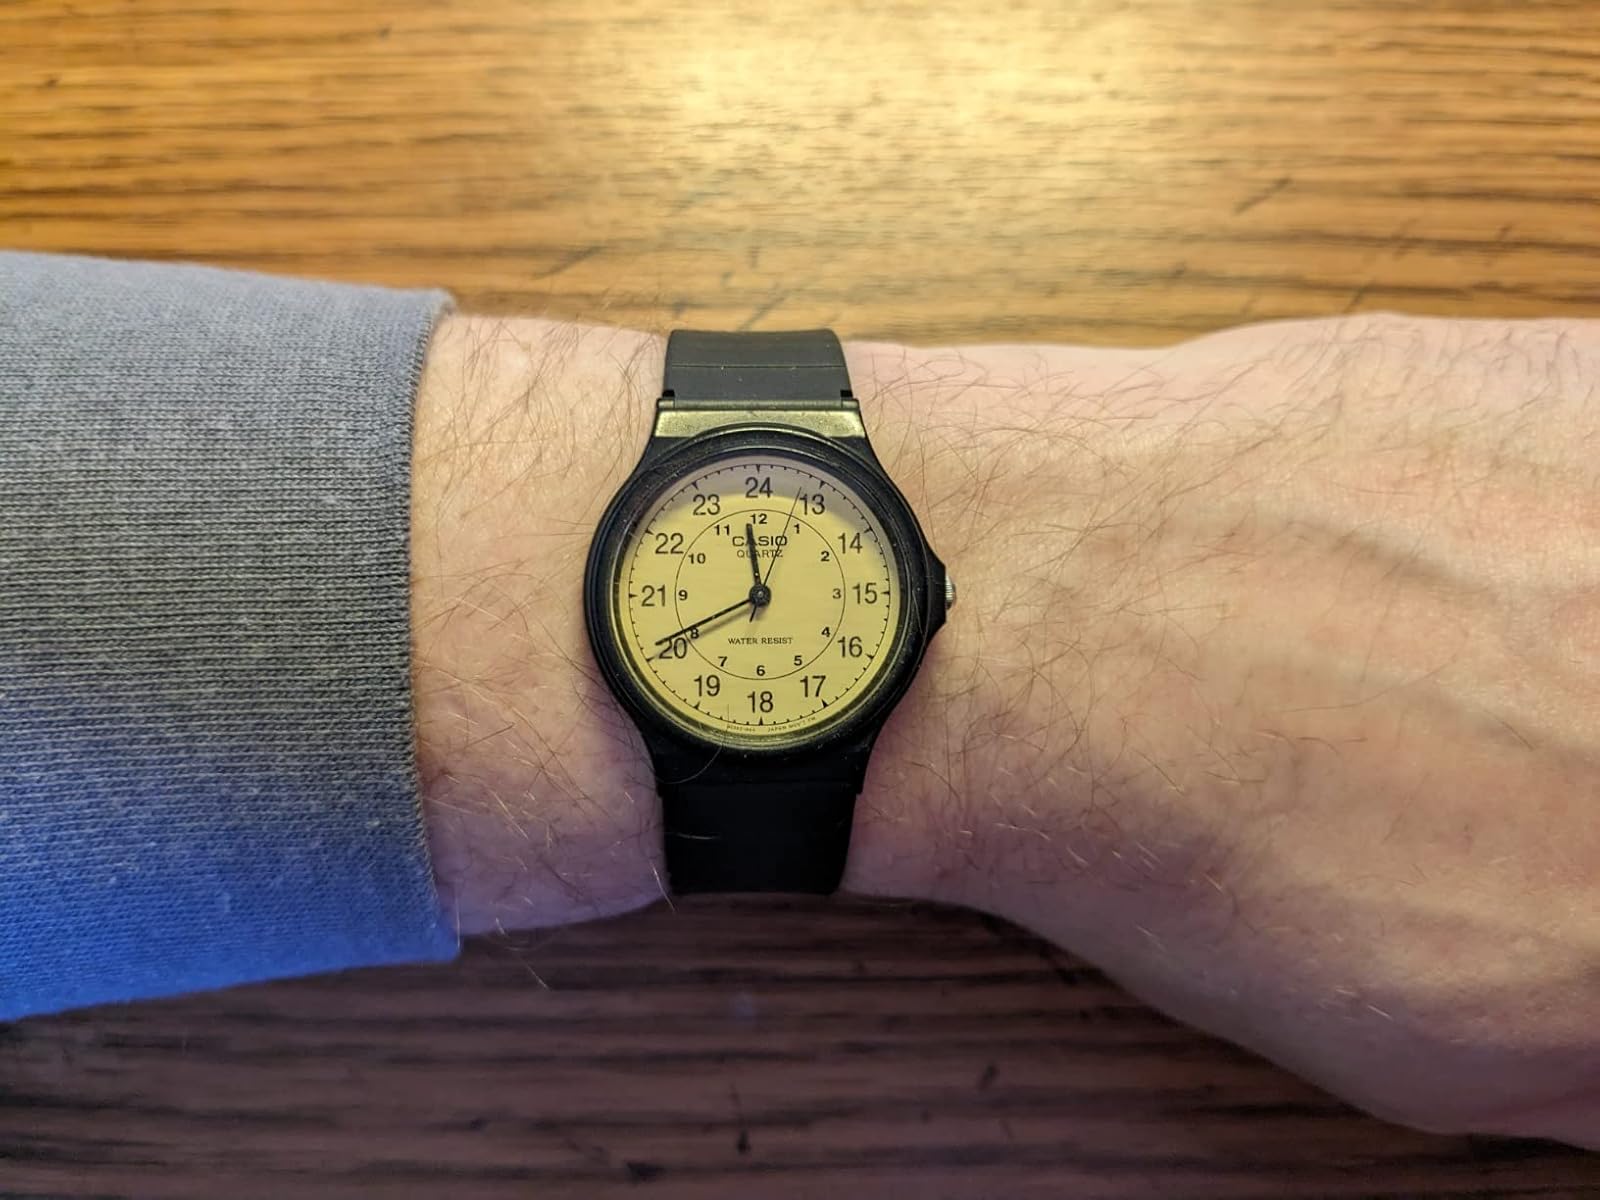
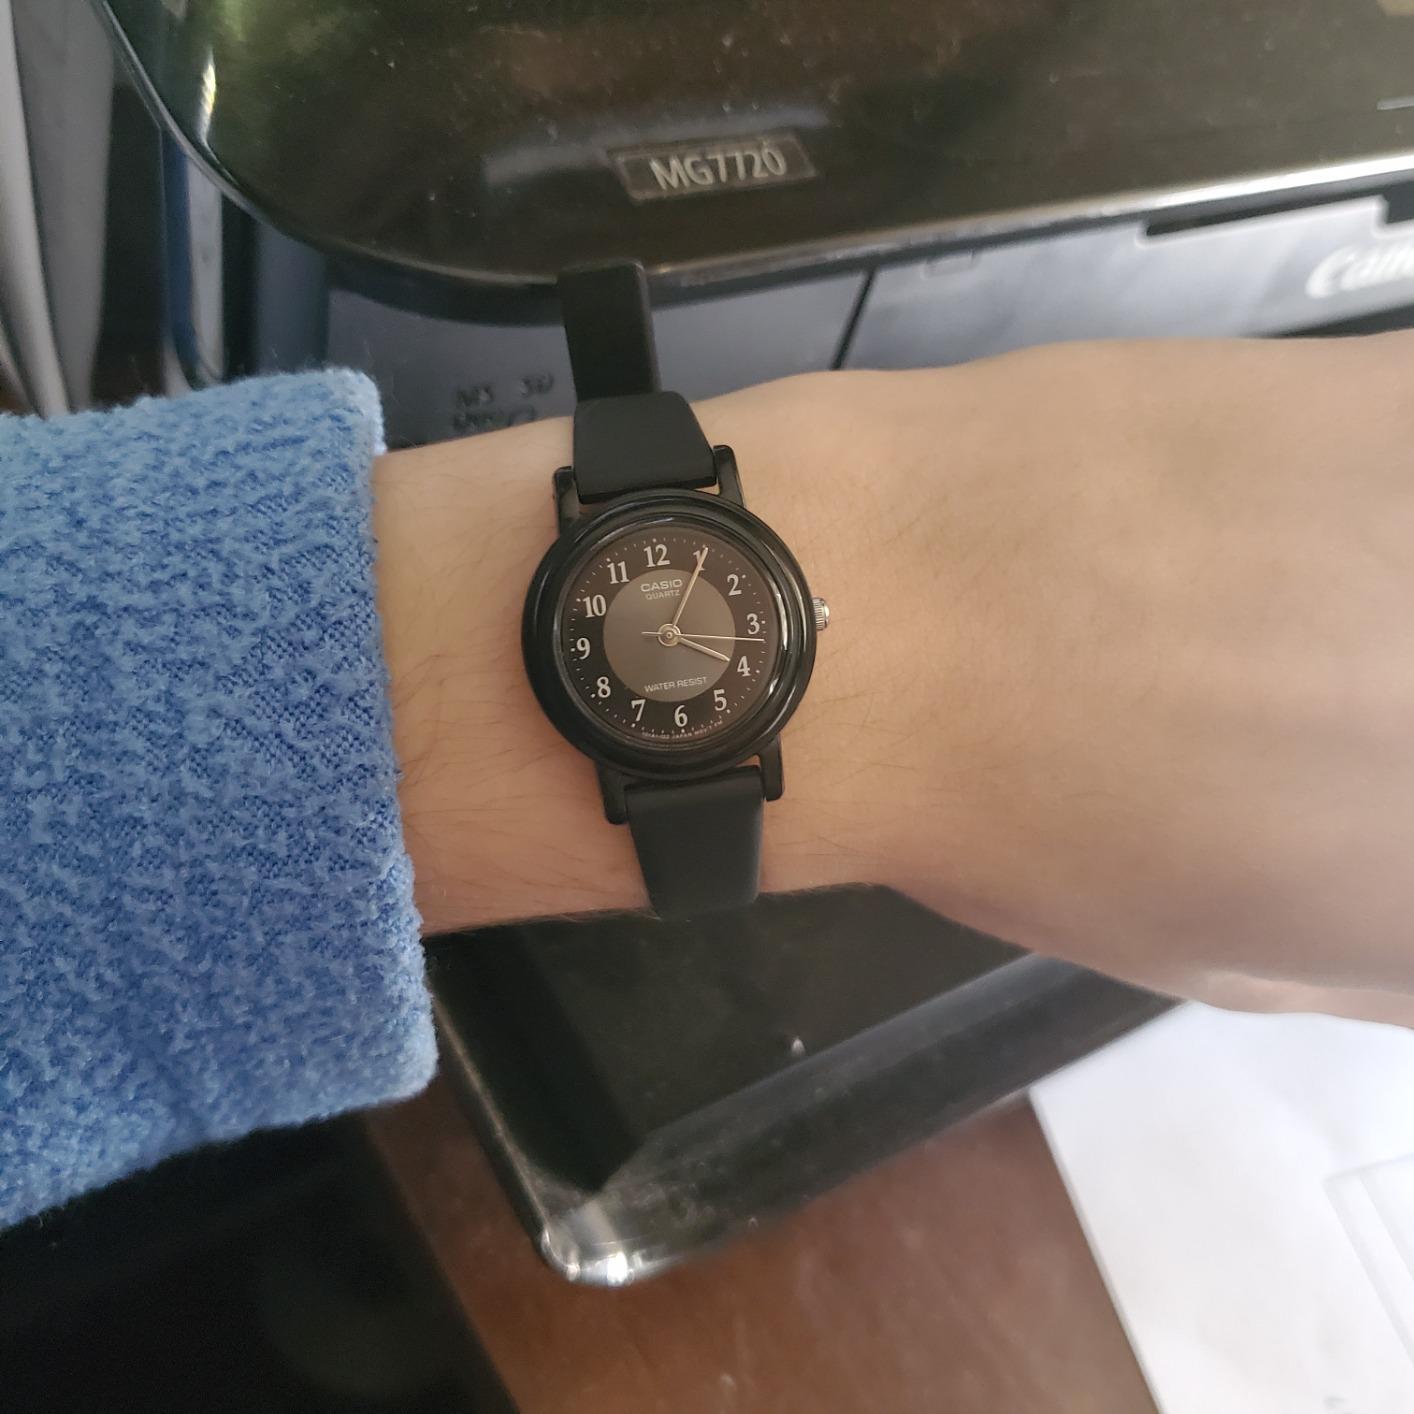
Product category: accessories_watch
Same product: no